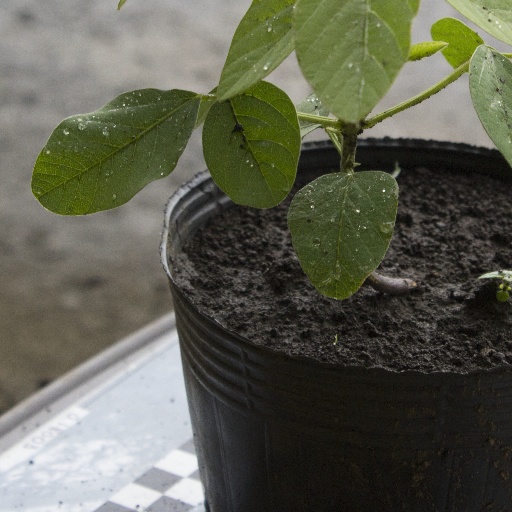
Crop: soybean